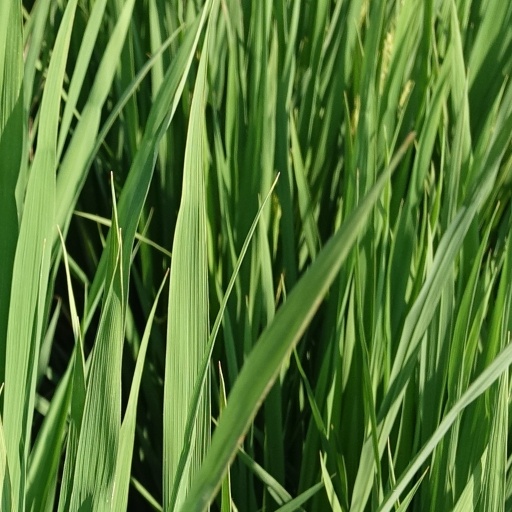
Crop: rice